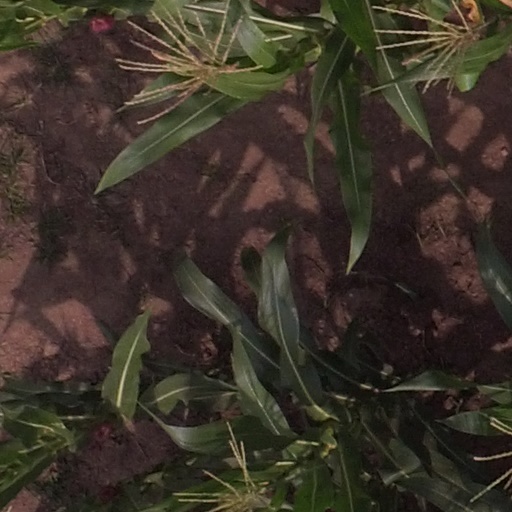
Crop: maize; corn